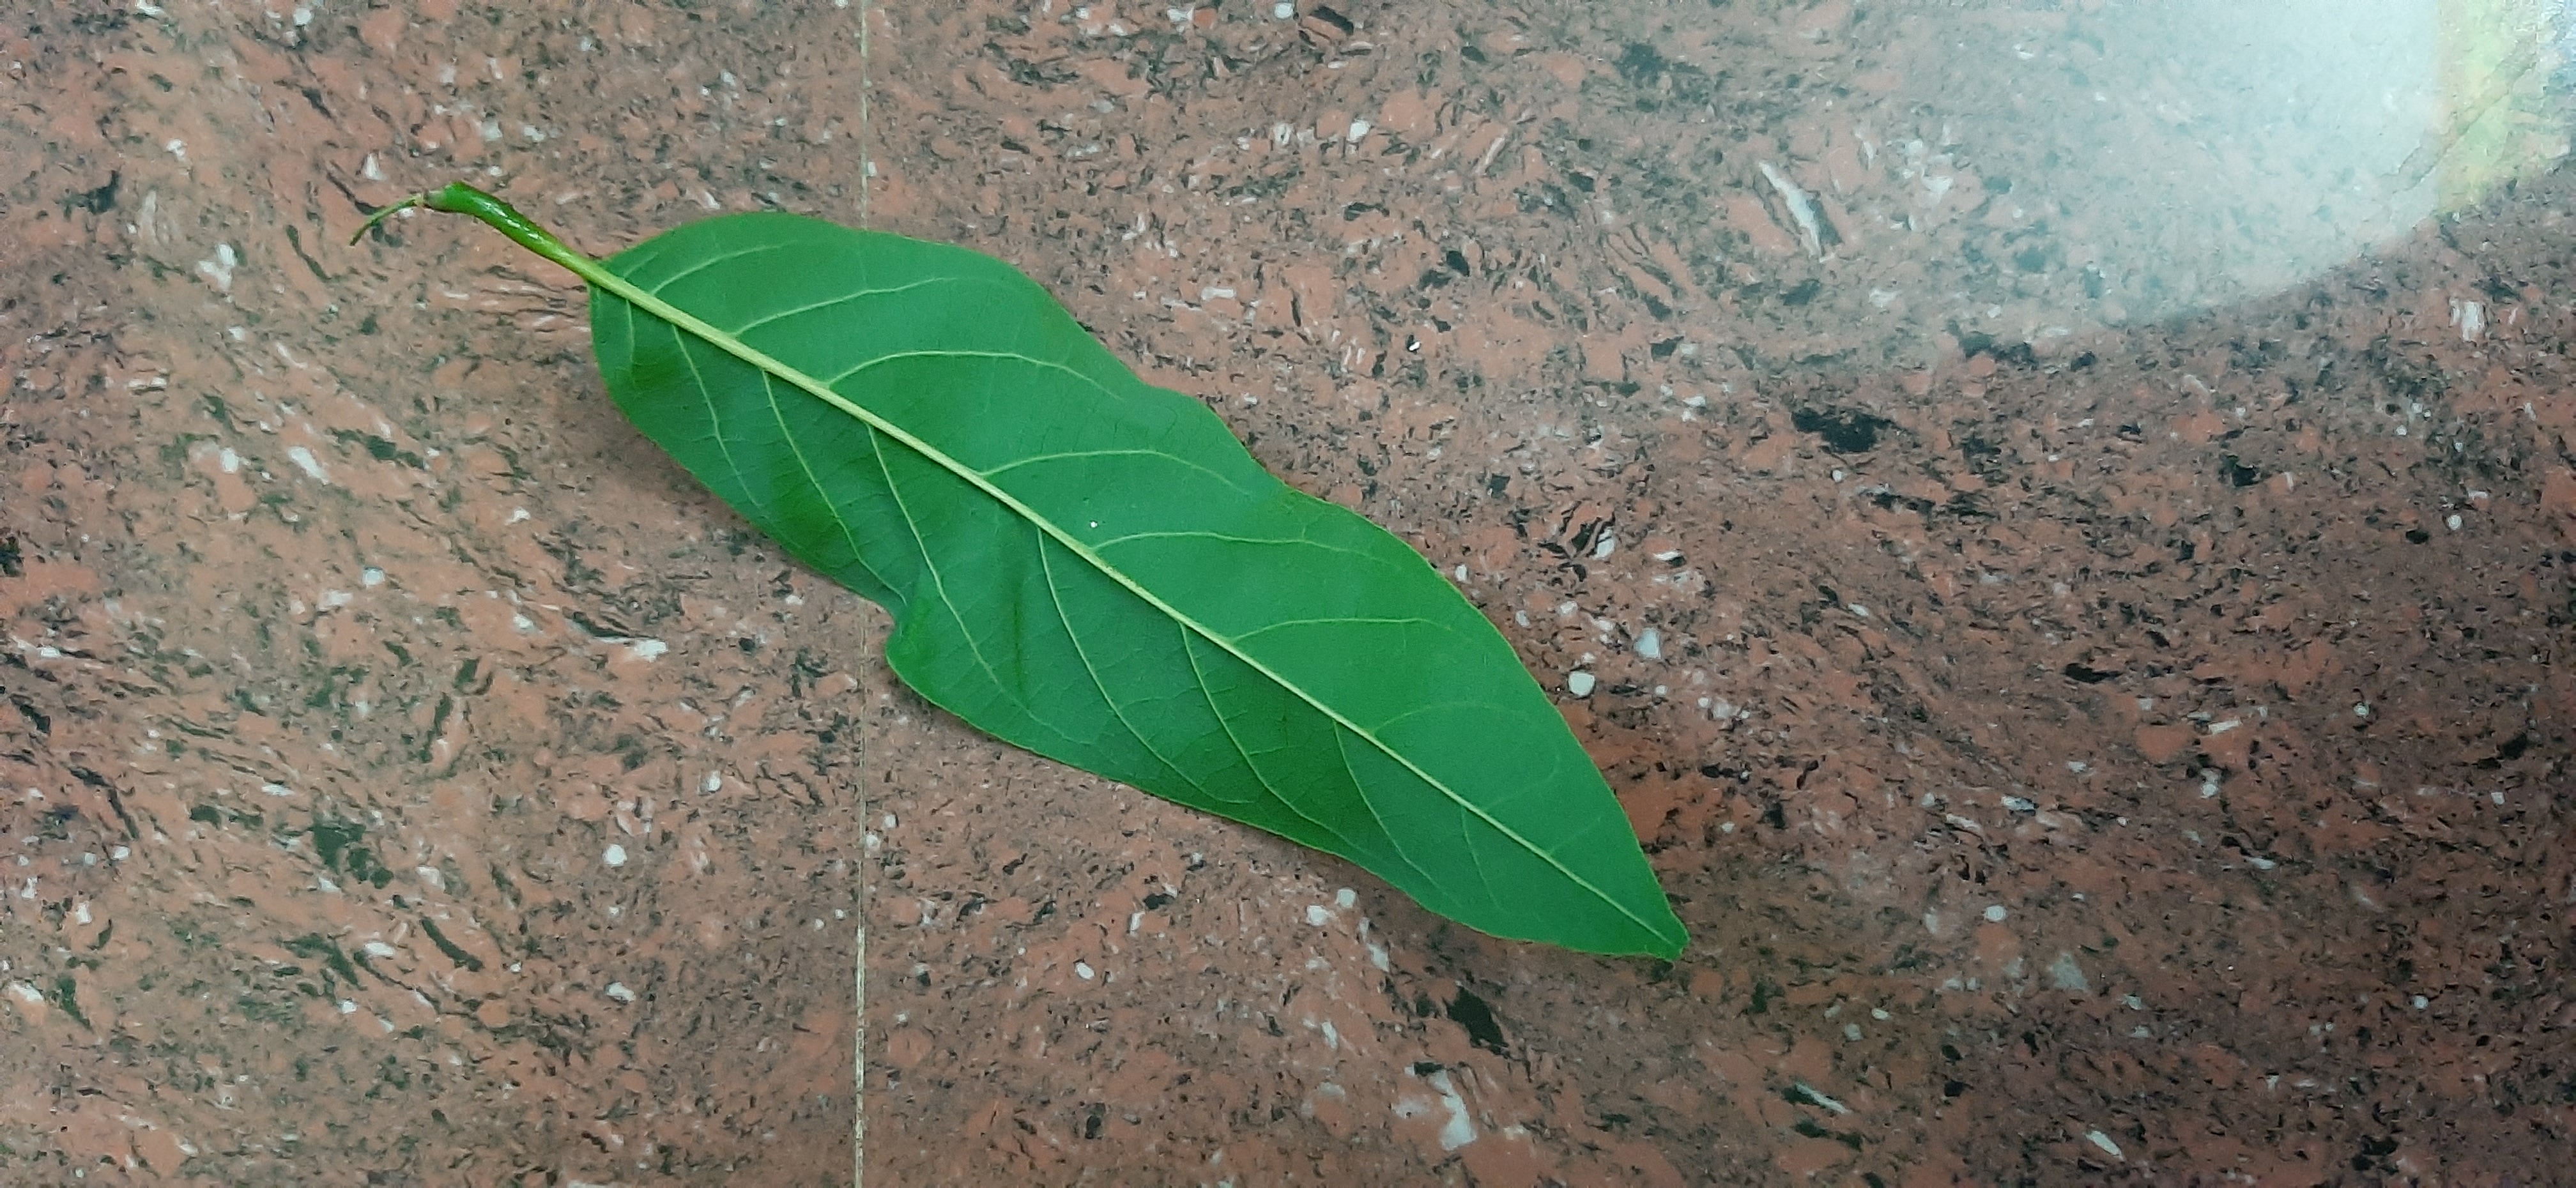
Plant: Seethapala